Boise National Forest

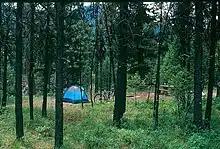
Photo of a tent and campsite through pine trees

Between 2004 and 2013 an average of were burned by fires per year with a maximum of in 2007 and a minimum of in 2008. For example, in 2012 there were 26 fires started by people and 109 started by lightning, which together burned a total of . The Trinity Ridge Fire alone burned over two months, although it was not confined to Boise National Forest lands.